Alex Timossi Andersson

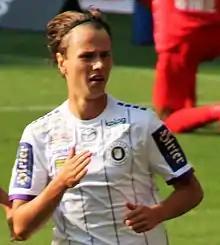
Timossi Andersson with Austria Klagenfurt in 2021

Alex Emilio Timossi Andersson (born 19 January 2001) is a Swedish professional footballer who plays as a right winger for Allsvenskan club IF Brommapojkarna.